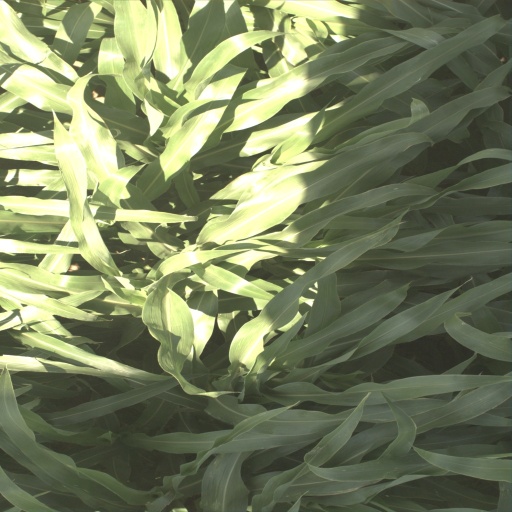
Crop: sorghum